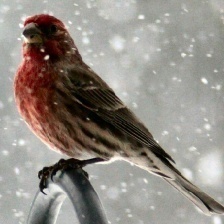
Species: HOUSE FINCH
Scientific name: HAEMORHOUS MEXICANUS
ImageNet parent category: house_finch